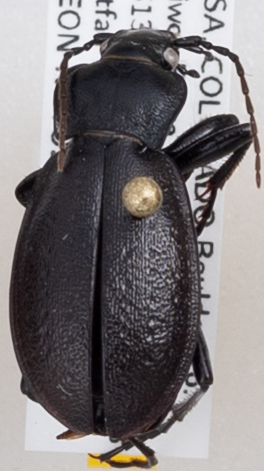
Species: Carabus taedatus
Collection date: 2019-06-18
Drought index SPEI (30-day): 0.286
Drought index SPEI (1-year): -0.086
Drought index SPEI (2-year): -0.27